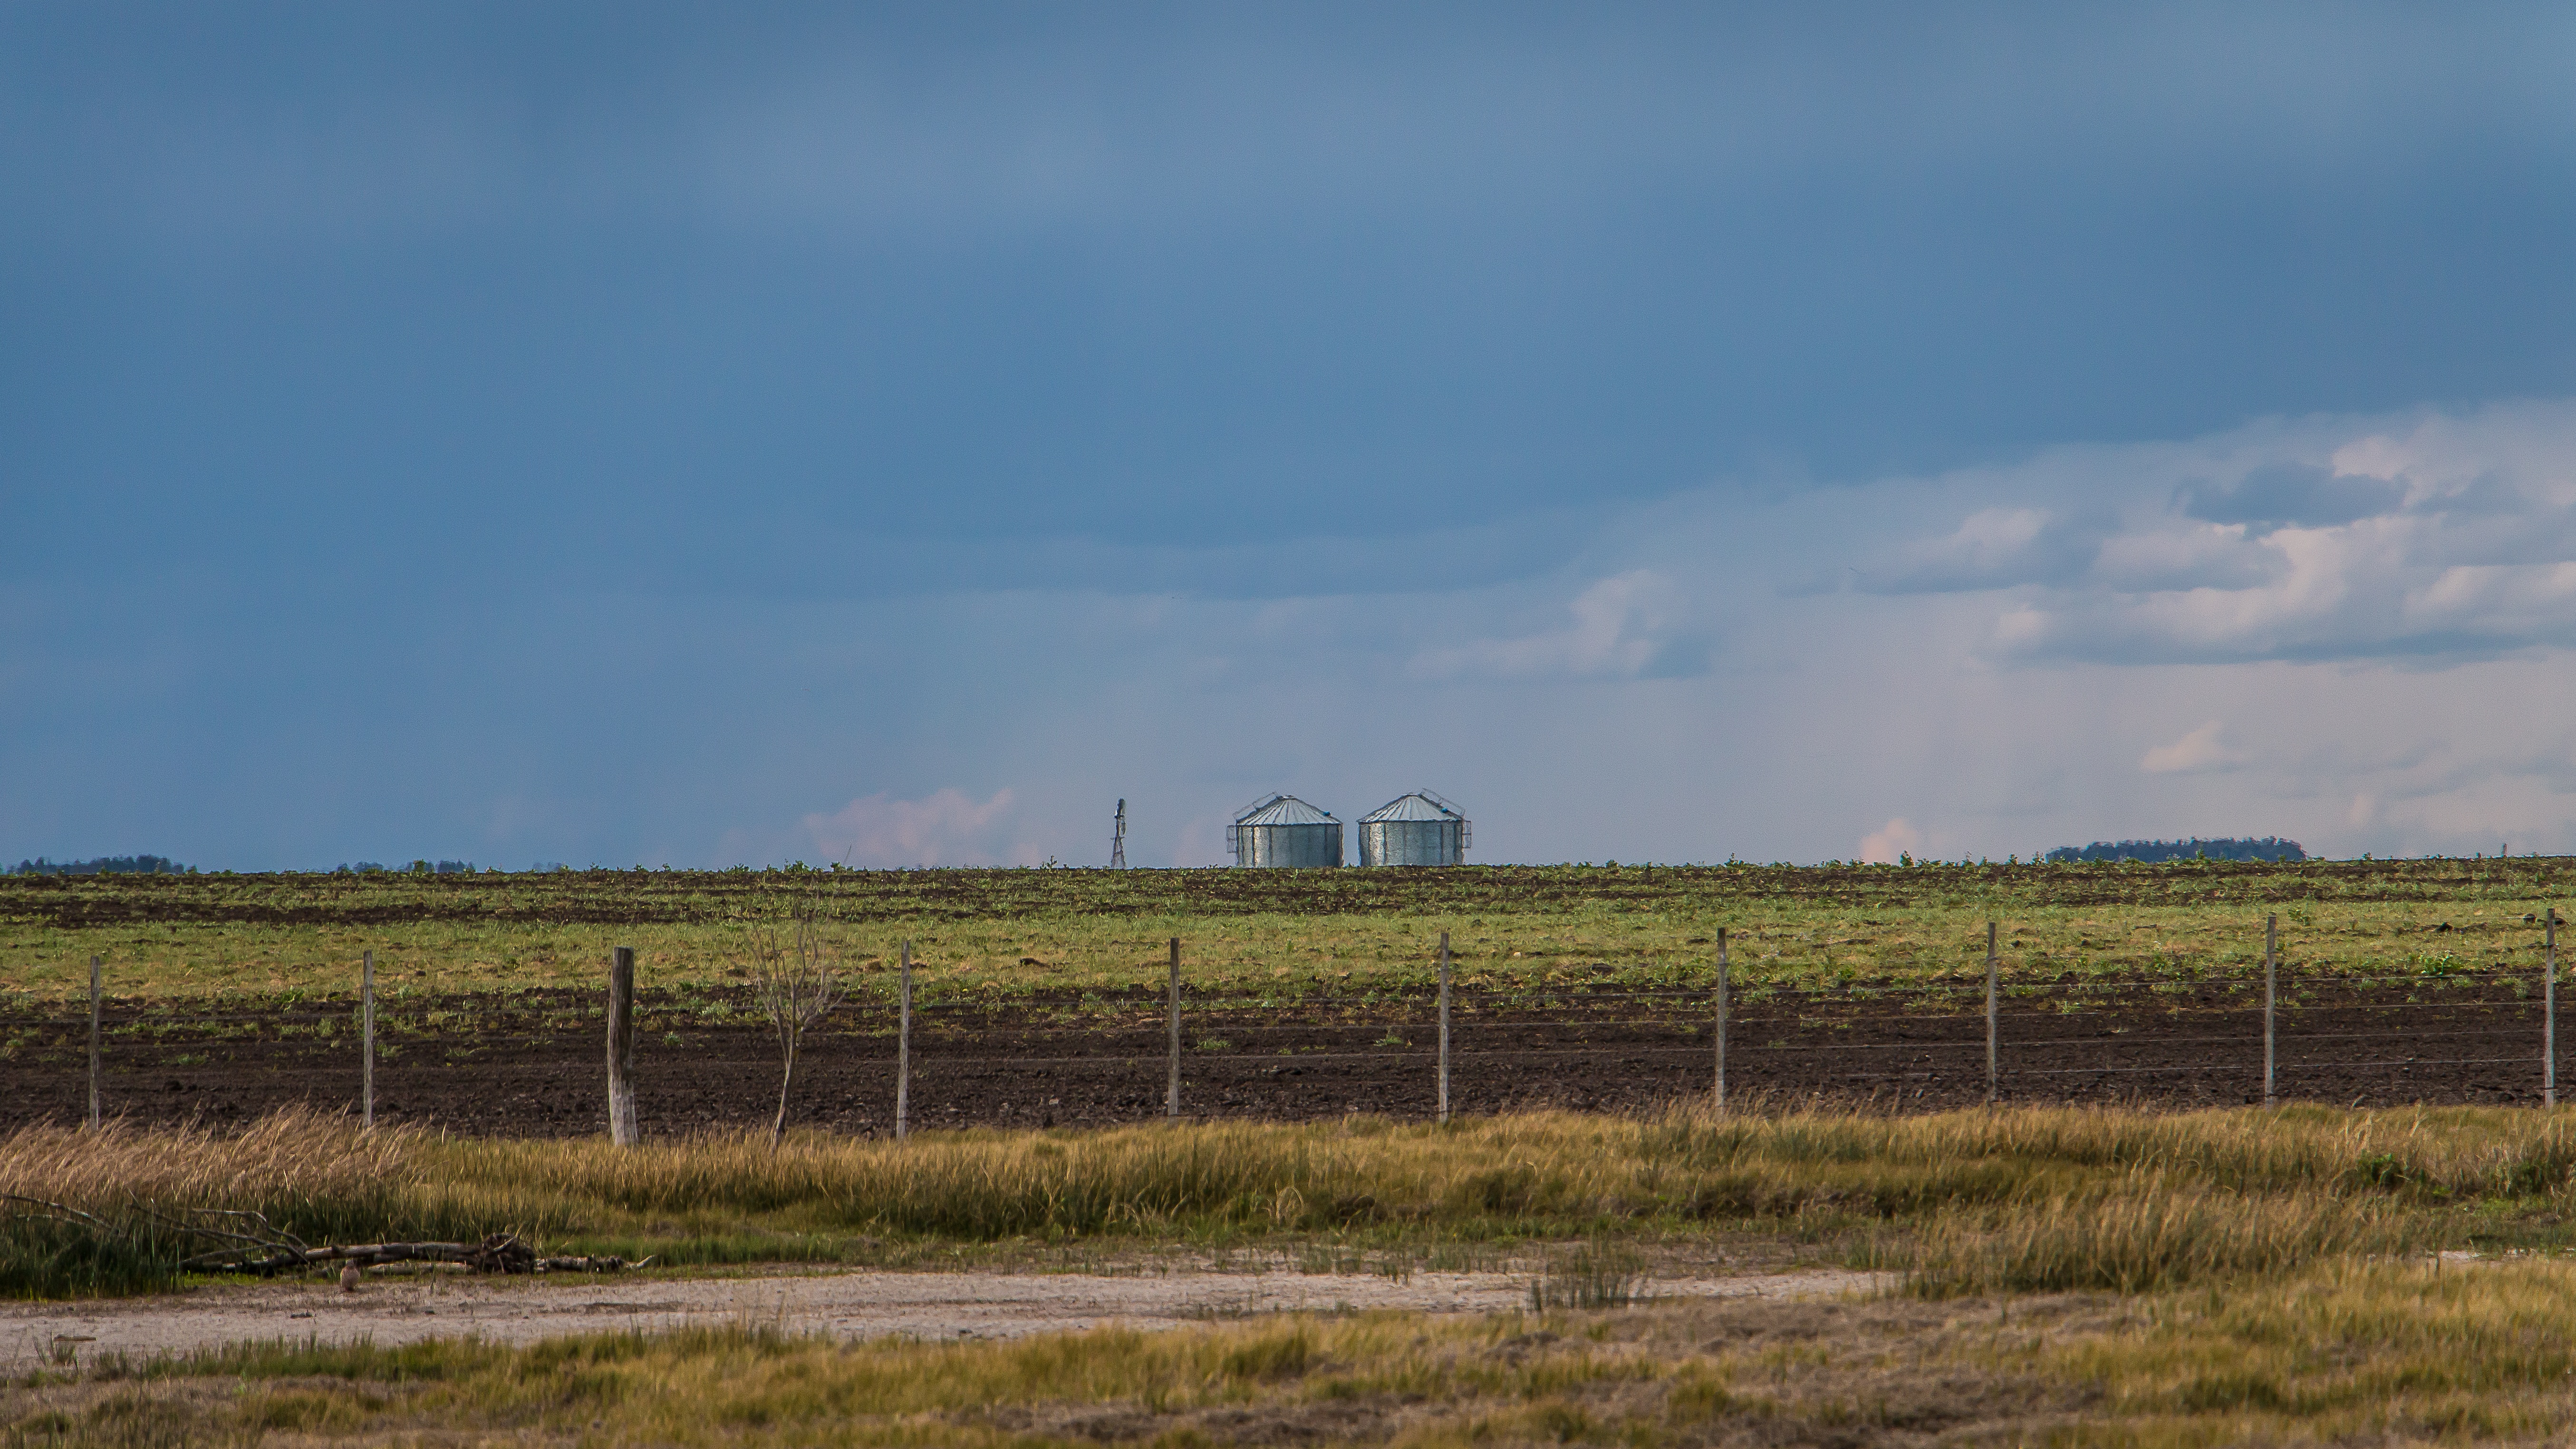
landscape, nature, grass, horizon, marsh, cloud, field, farm, meadow, prairie, hill, wind, pasture, soil, agriculture, savanna, plain, polder, grassland, wetland, silos, habitat, ecosystem, steppe, rural area, natural environment, atmospheric phenomenon